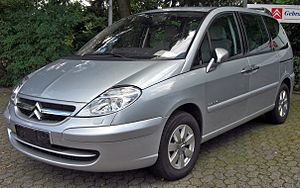
Eurovan (PSA/Fiat) / C8 / Ulysse / Phedra / 807 (2002−2014) / Historie
Eurovan var et joint venture mellem Fiat og PSA Peugeot Citroën om store MPV'er, som blev fremstillet af SEVEL i Frankrig mellem midten af 1994 og sommeren 2014.